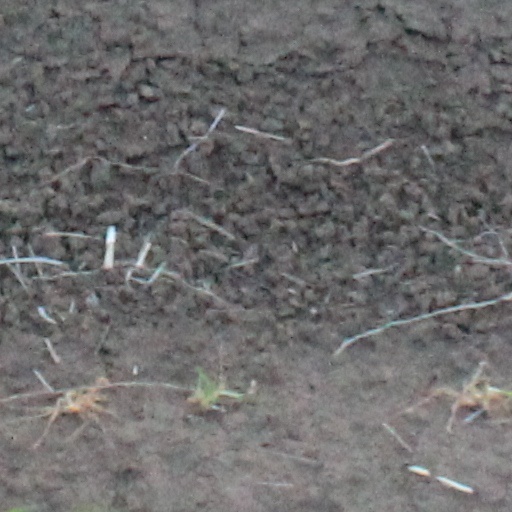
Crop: wheat